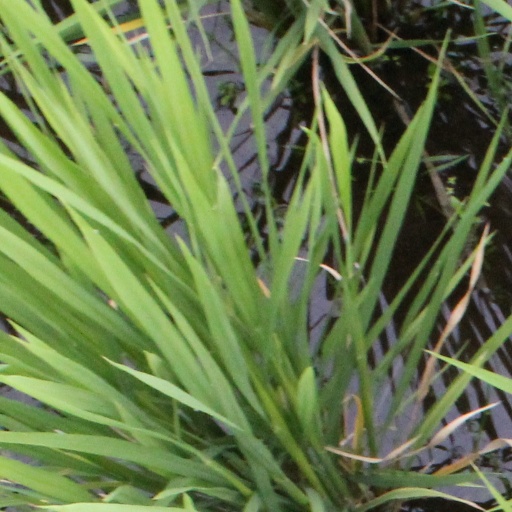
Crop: rice